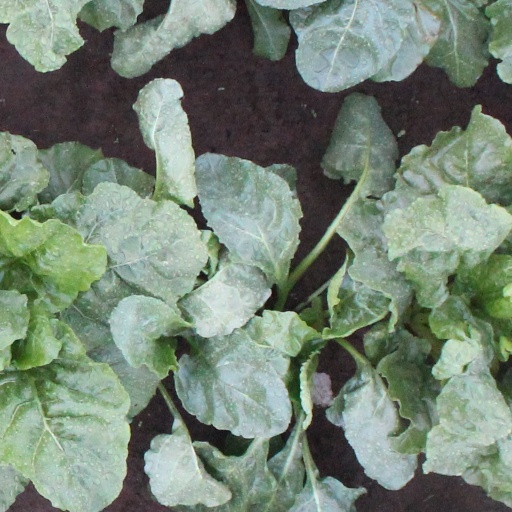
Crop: sugar beet